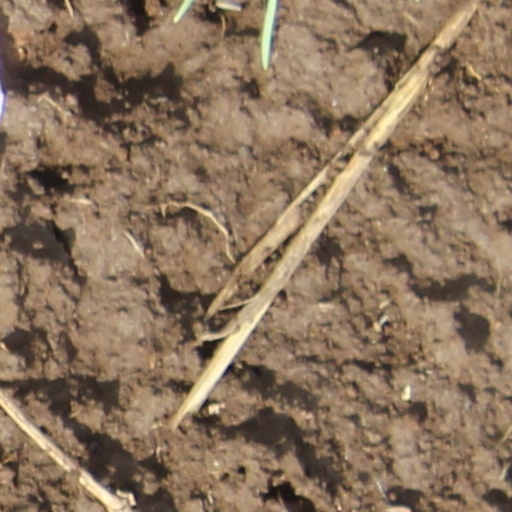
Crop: wheat